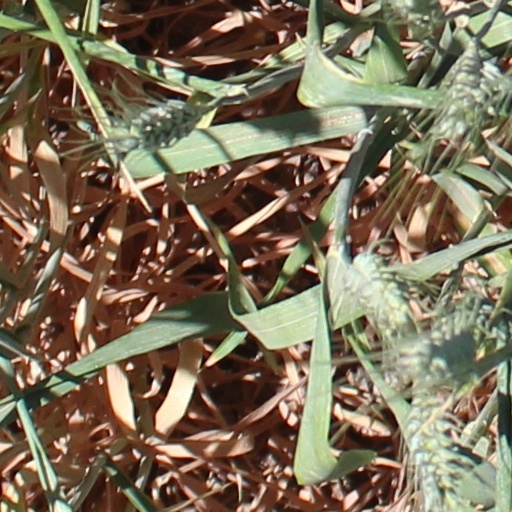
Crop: wheat